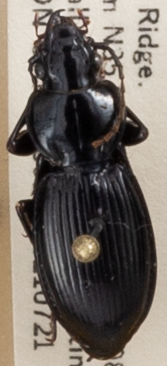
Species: Cyclotrachelus fucatus
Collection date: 2021-07-21
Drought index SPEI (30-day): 0.39
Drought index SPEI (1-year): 0.17
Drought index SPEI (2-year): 1.526